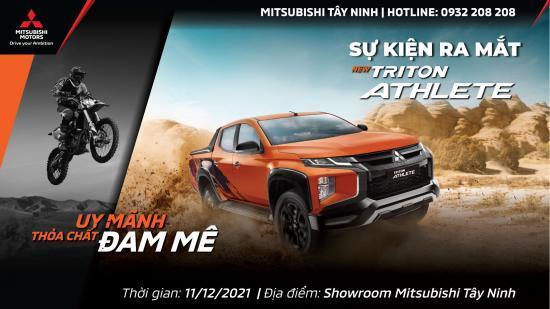
có một chiếc ô tô màu cam đang chạy trên nền cát